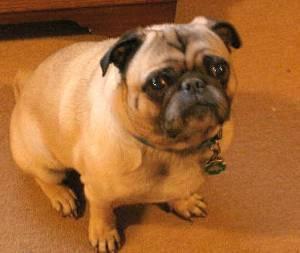
pug